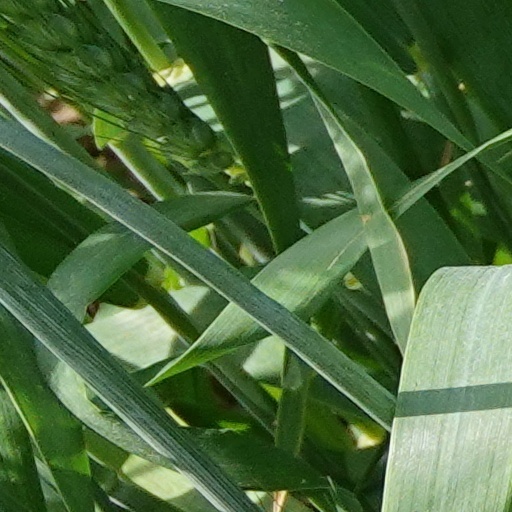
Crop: wheat